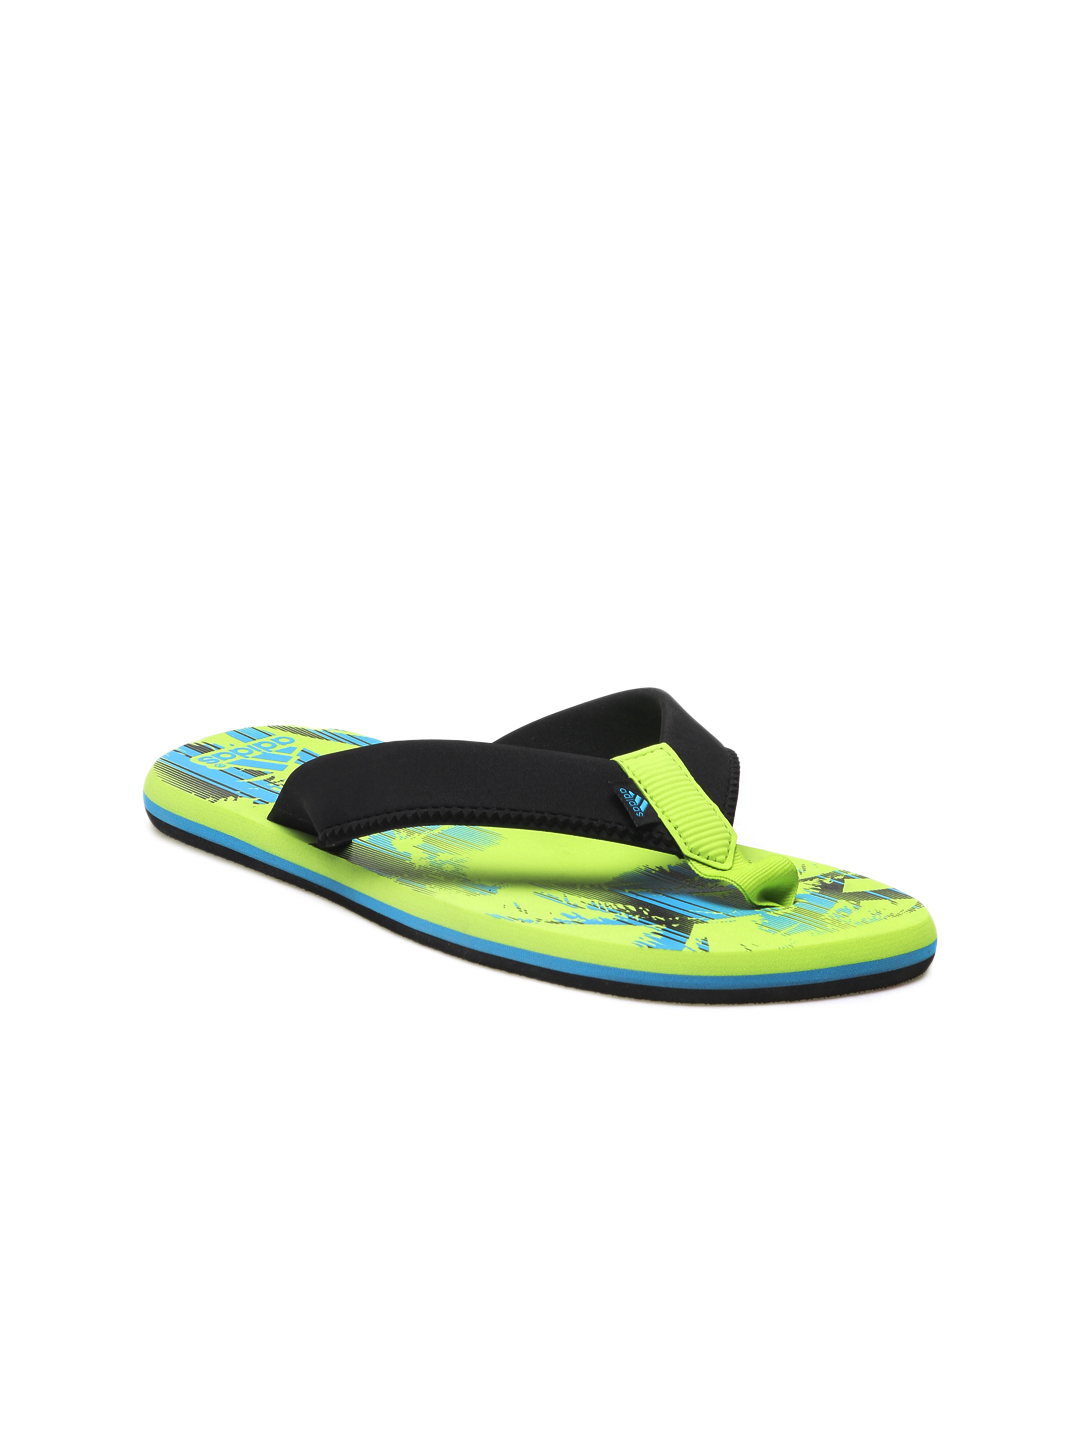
ADIDAS Men Green Flip Flops
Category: Footwear / Flip Flops / Flip Flops
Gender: Men
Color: Black
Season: Summer 2012
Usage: Casual